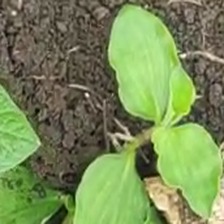
Weed species: Kena_(Commplina_benghalensio)